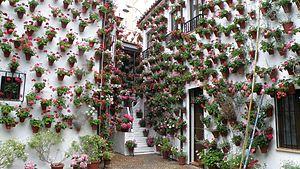
Cet article recense les pratiques inscrites au patrimoine culturel immatériel en Espagne.